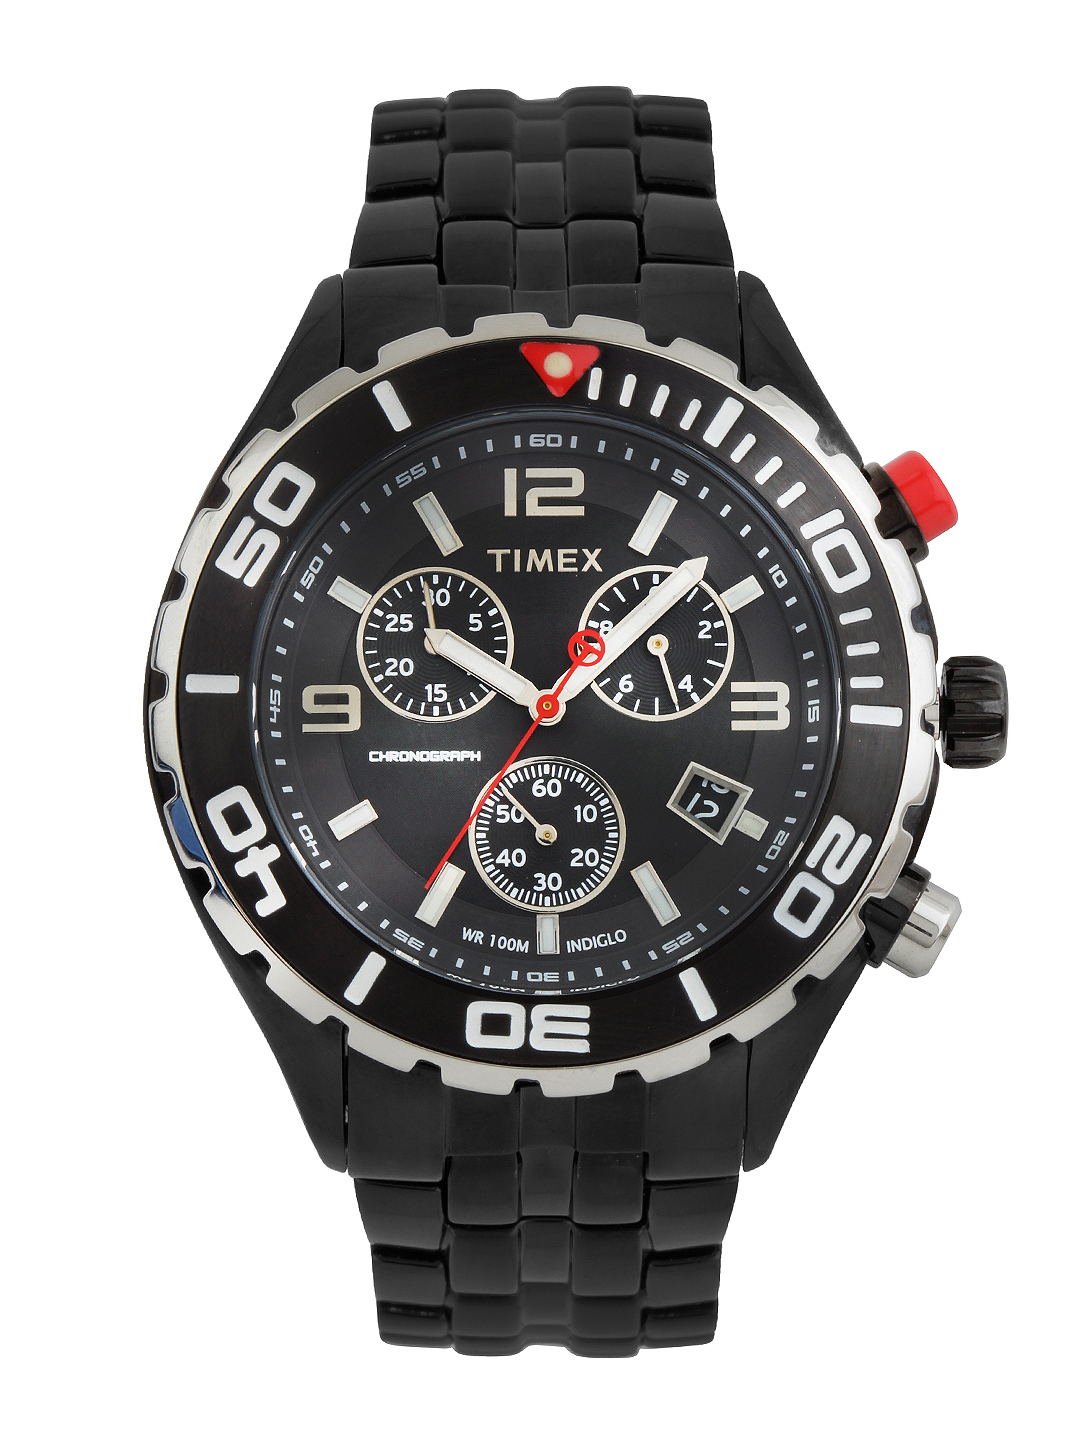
Timex Men Gunmetal Toned Dial Watch
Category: Accessories / Watches / Watches
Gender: Men
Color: Black
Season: Winter 2016
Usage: Casual